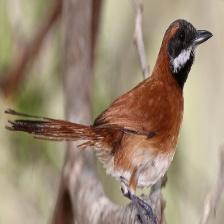
Species: AZARAS SPINETAIL
Scientific name: SYNALLAXIS AZARAE